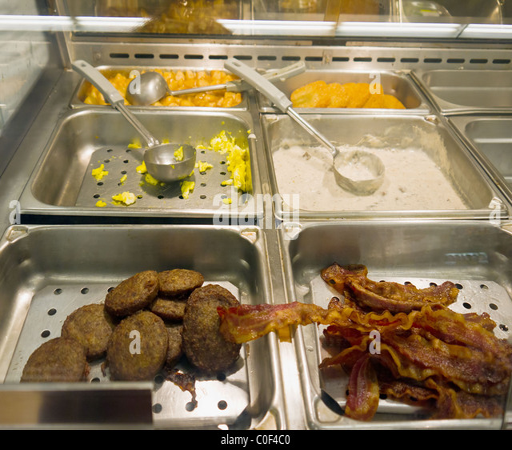
breakfast buffet at a deli or restaurant